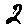
Label: 2